Style (visual arts)

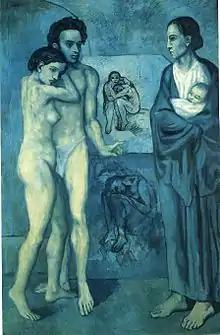
"La Vie" by Pablo Picasso, 1903; falling under the "style label" of Picasso's Blue Period

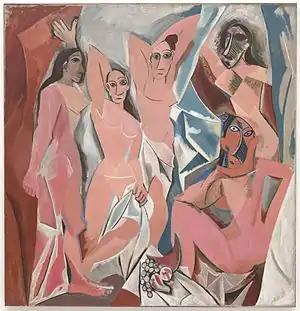
"Les Demoiselles d'Avignon" (1907), also by Picasso in a different style ("Picasso's African Period") four years later

In the visual arts, style is a "...distinctive manner which permits the grouping of works into related categories" or "...any distinctive, and therefore recognizable, way in which an act is performed or an artifact made or ought to be performed and made". Style refers to the visual appearance of a work of art that relates to other works with similar aesthetic roots, by the same artist, or from the same period, training, location, "school", art movement or archaeological culture: "The notion of style has long been historian's principal mode of classifying works of art".